Brazilians in the United Kingdom

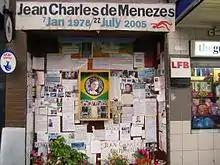
Shrine to Jean Charles de Menezes outside Stockwell Underground Station

The Brazilian community of the UK was brought into the global spotlight in 2005 as a result of the death of Jean Charles de Menezes. Menezes was a Brazilian national living and working in Tulse Hill, south London who on the morning of 22 July 2005 was misidentified as Hamdi Adus Isaac—one of the fugitives involved in the previous day's failed bombing attempts. This misidentification ultimately lead to a number of non-uniformed Metropolitan Police officers following Menezes into Stockwell tube station and onto a train, where he was shot in the head seven times. The "shoot to kill" policy had been put in place after the 7 July 2005 London bombings. The inquest that resulted was followed worldwide including by Menezes's family in Gonzaga, Minas Gerais, who set up the "Justice4Jean" campaign.